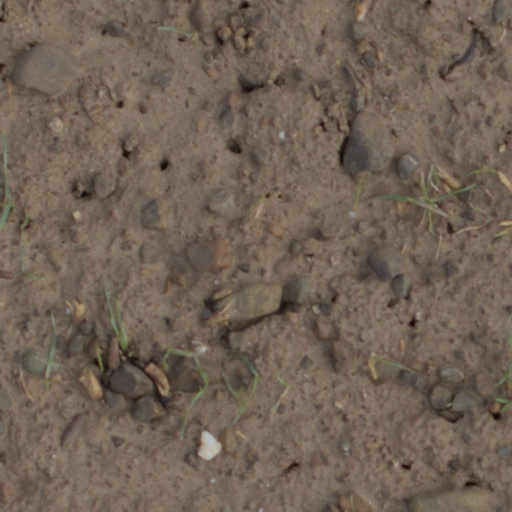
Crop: wheat